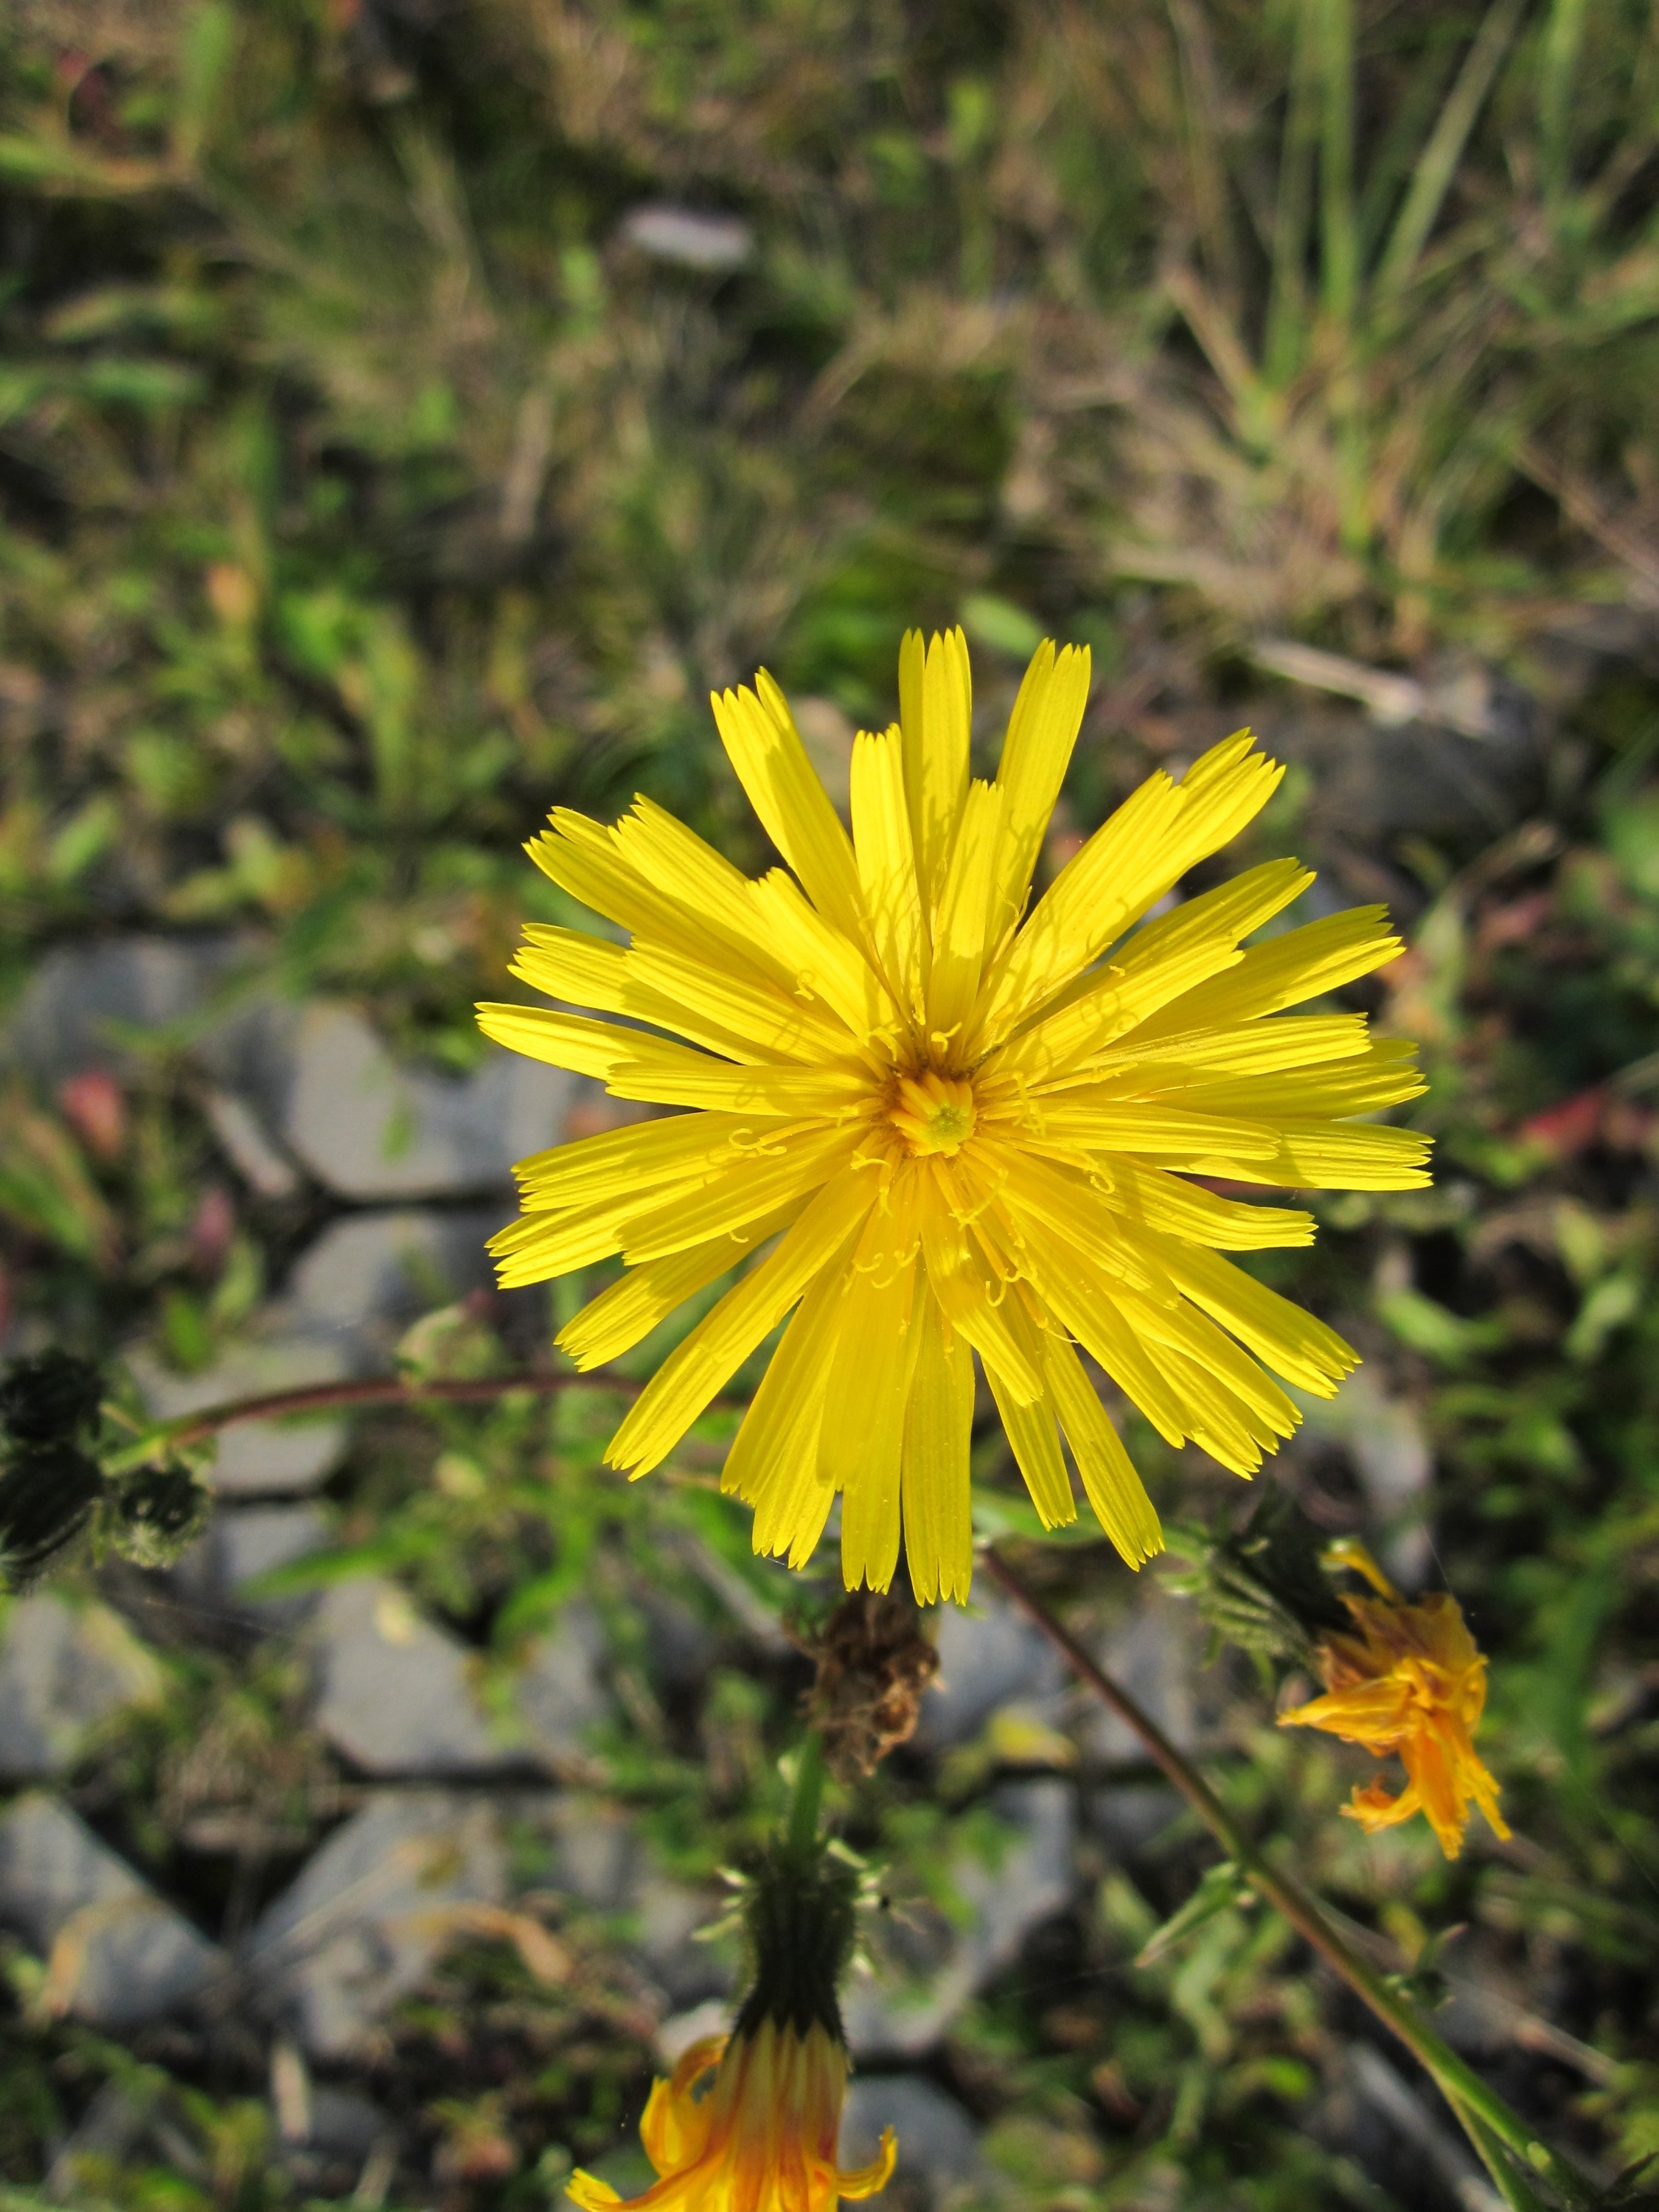
nature, blossom, plant, field, meadow, prairie, flower, petal, herb, macro, botany, blooming, yellow, flora, wildflower, species, macro photography, flowering plant, daisy family, annual plant, herbacious, land plant, flatweed, sow thistle, hare thistle, hare lettuce, sonchus